Third National Assembly at Troezen

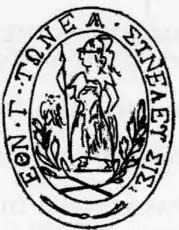
Seal of the III National Assembly at Troezen

The Third National Assembly at Troezen was a Greek national assembly that convened at Troezen in 1827 during the latter stages of the Greek war of independence. Its aim was to complete the work of the 1826 'Third National Assembly of Epidaurus' - which had been interrupted due to the war events. The Third National Assembly at Trozen eventually ratified the first definitive charter of the First Hellenic Republic, the "Political Constitution of Greece". Additionally, statesman Ioannis Capodistrias was elected as the first Governor of the Hellenic State.